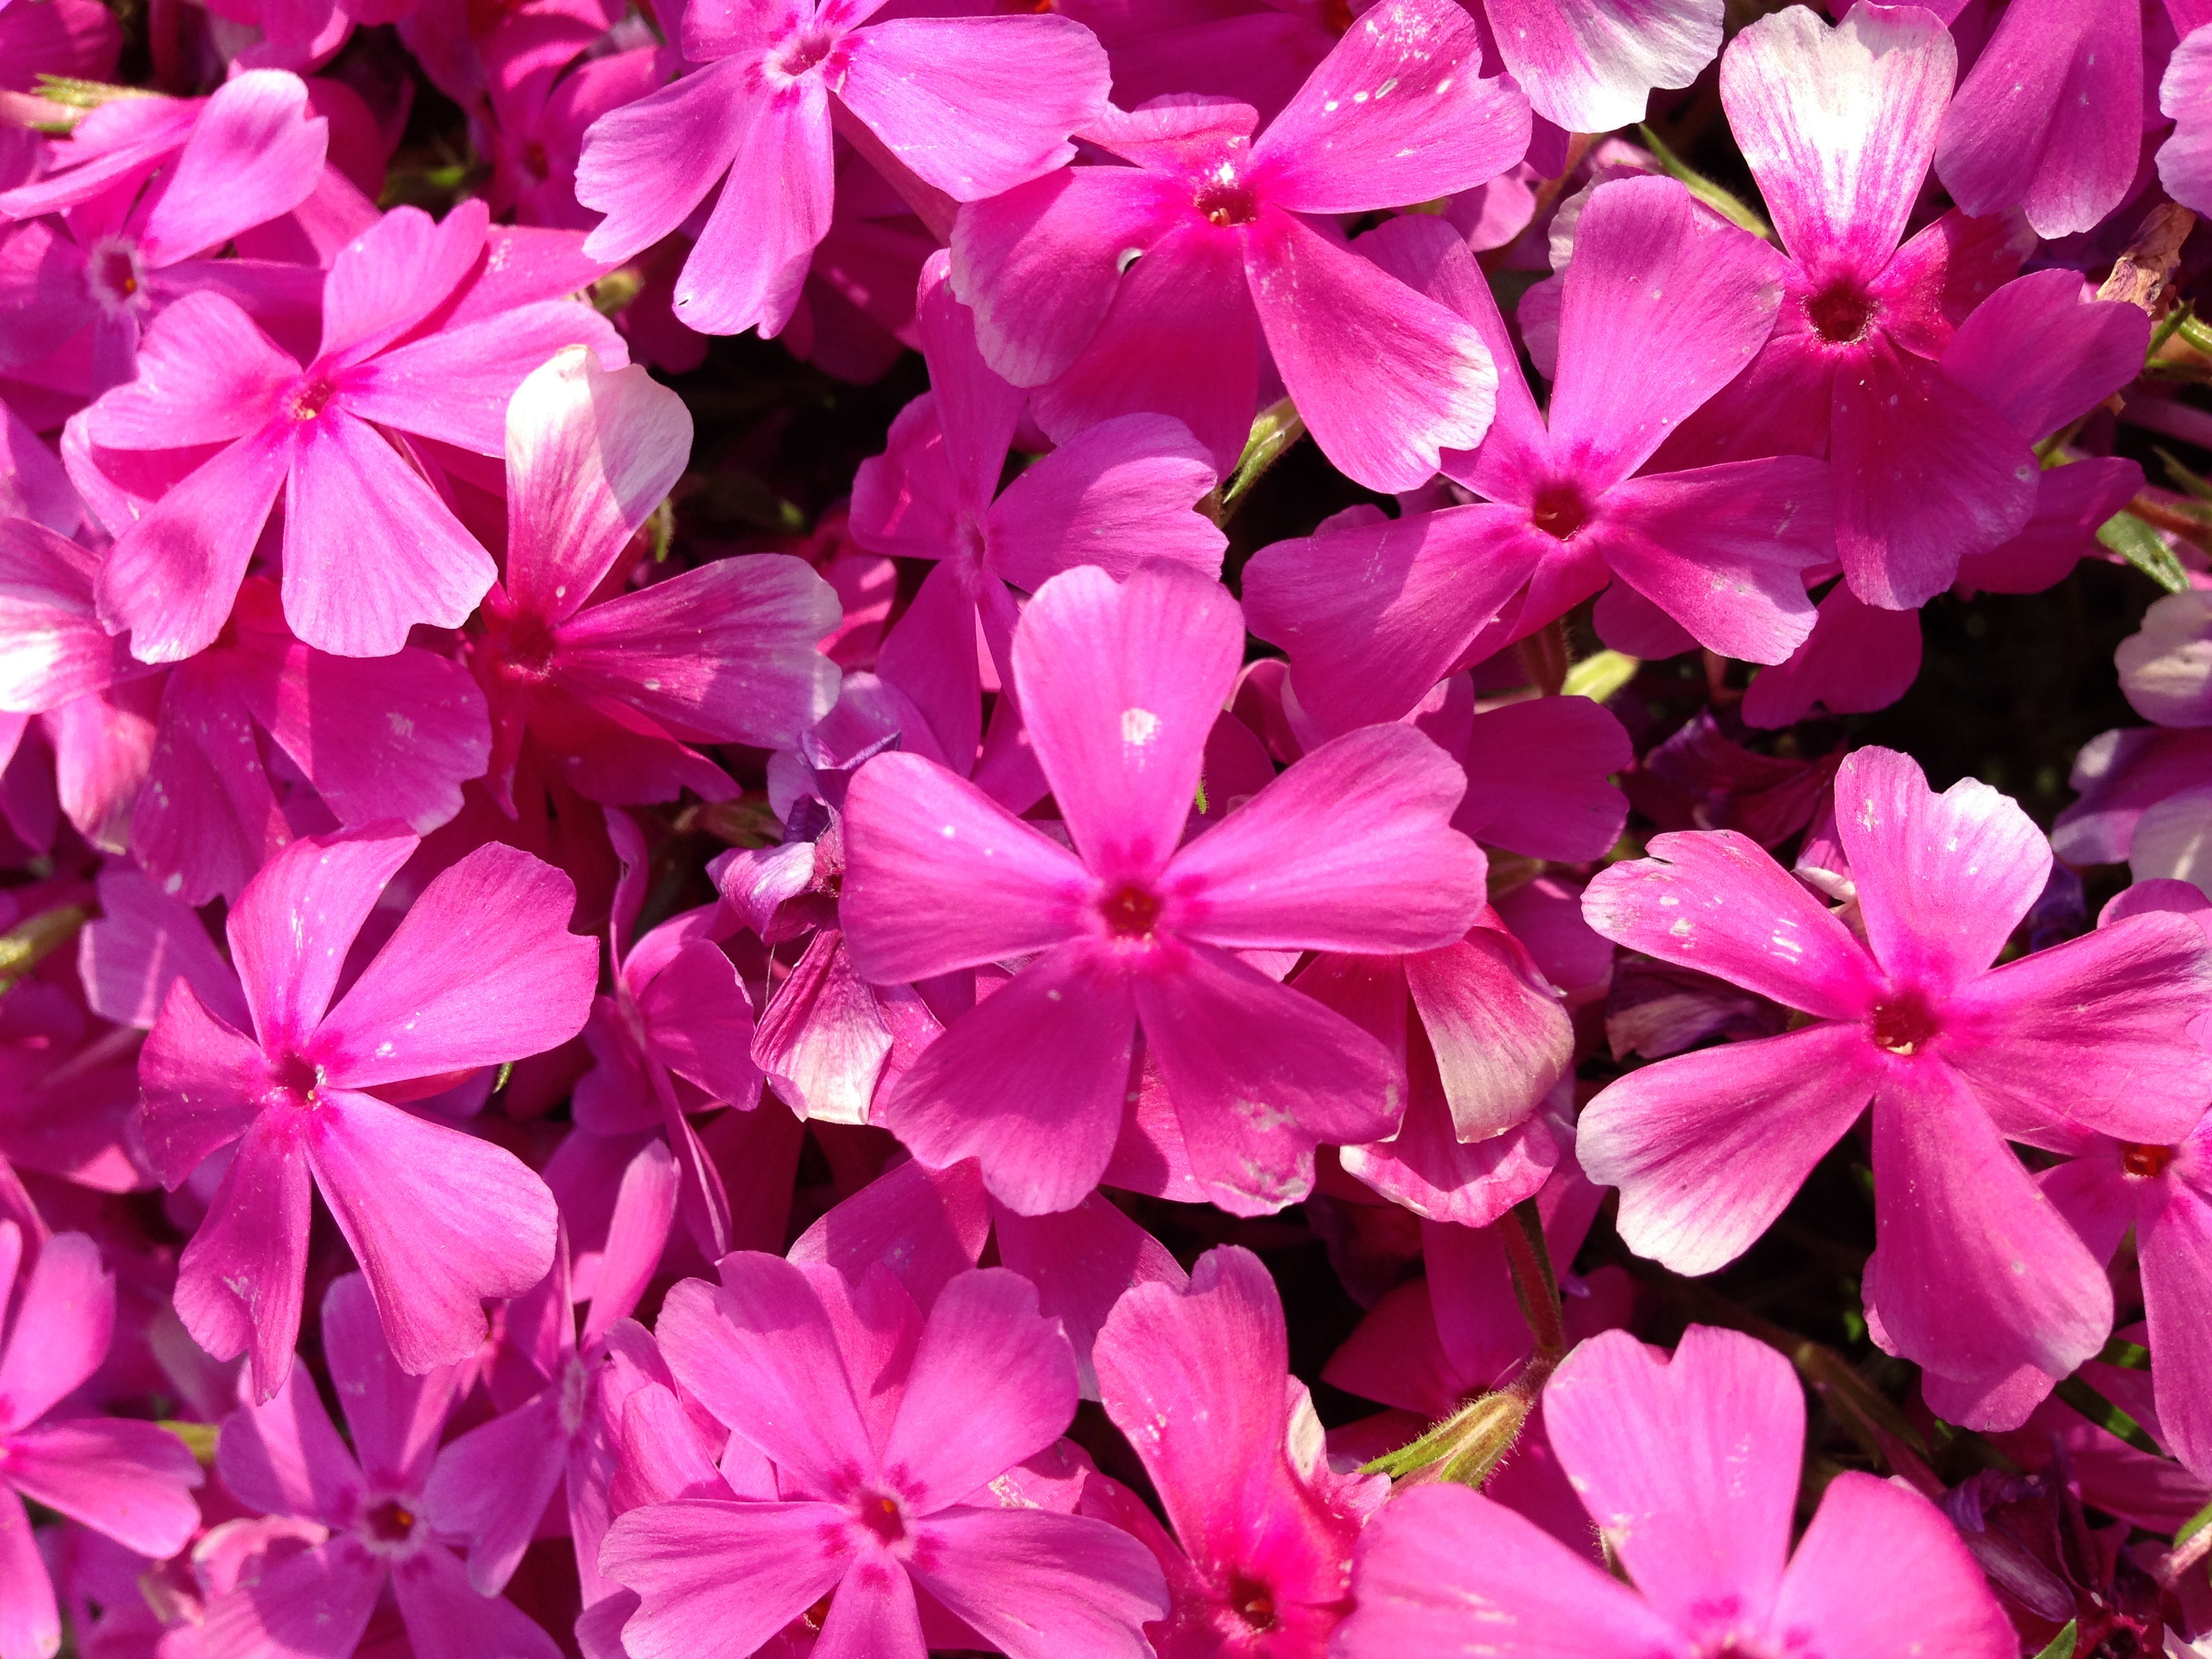
nature, blossom, plant, flower, petal, botany, pink, flora, shrub, phlox, macro photography, flowering plant, annual plant, land plant